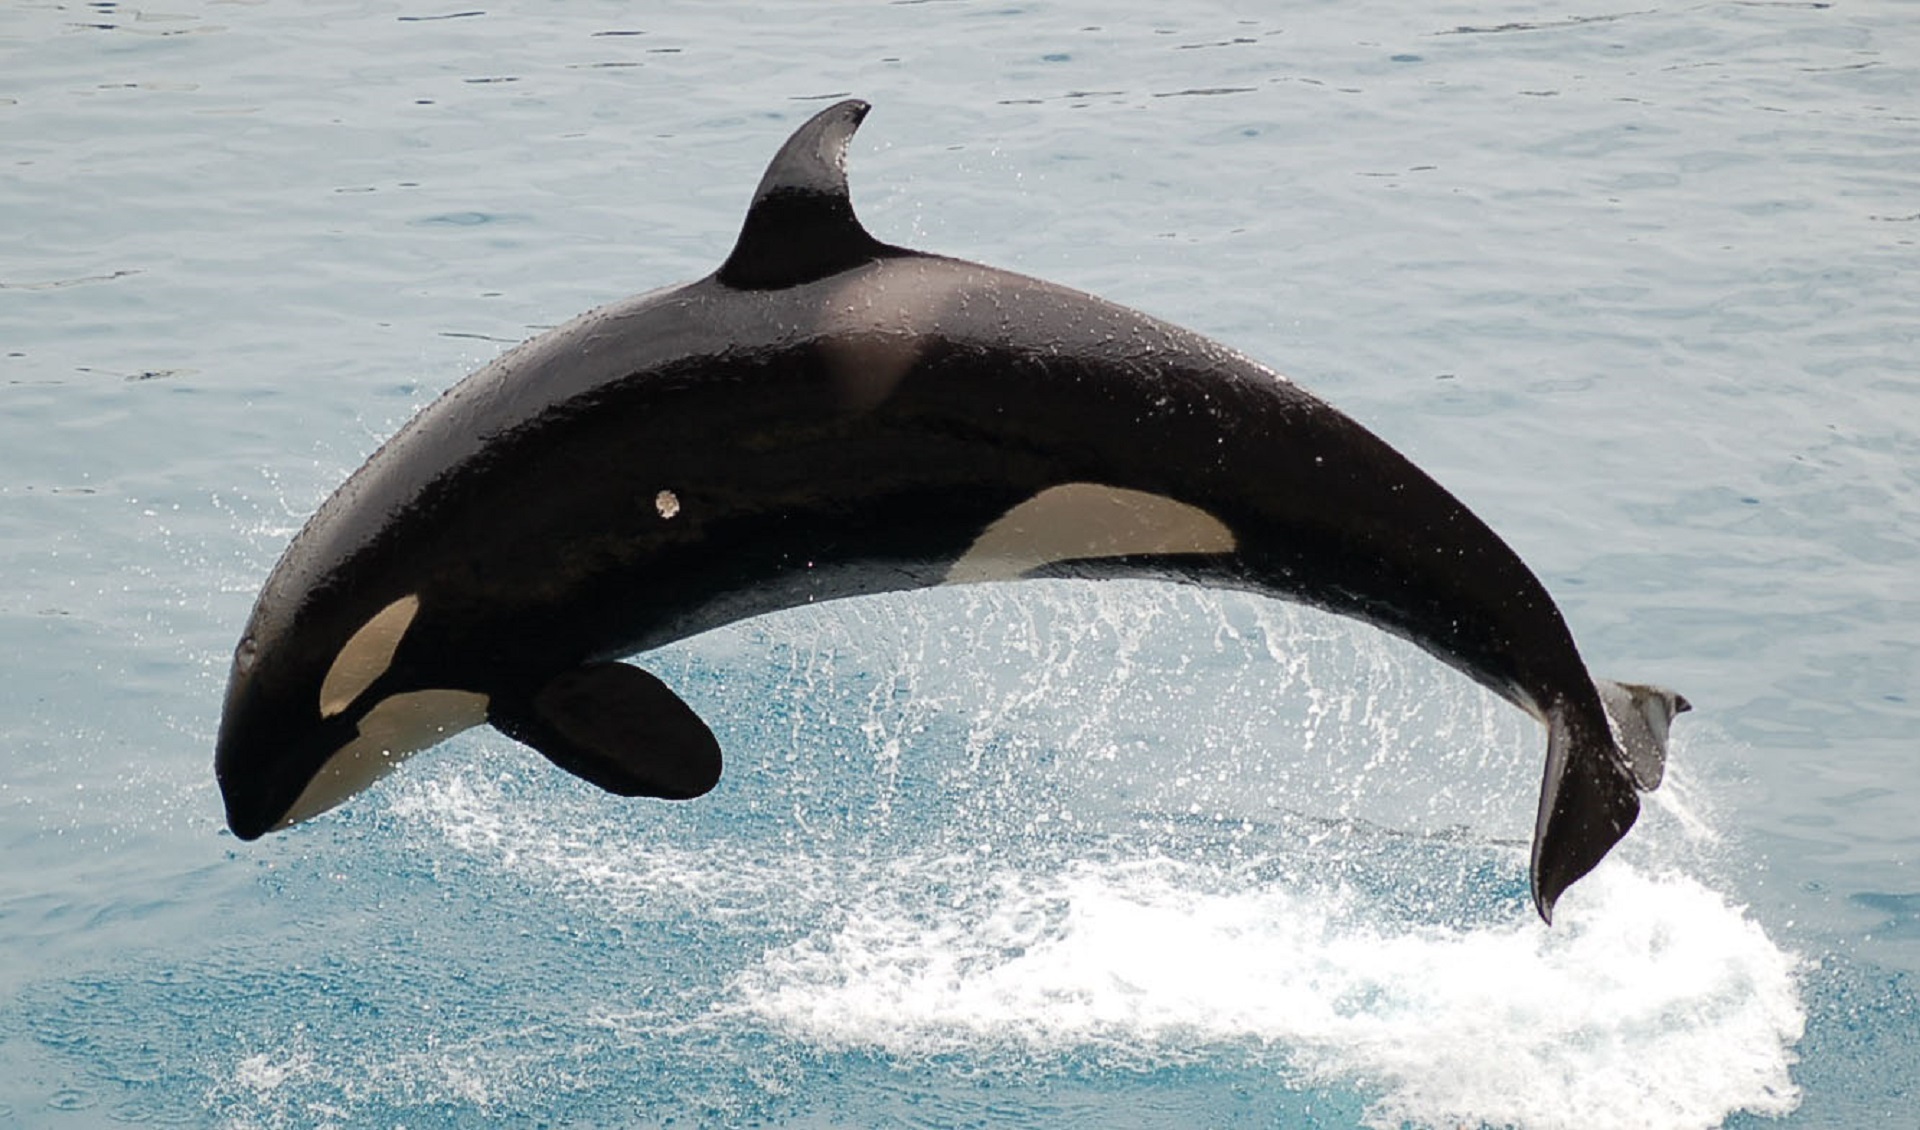
water, ocean, jumping, wildlife, biology, mammal, swimming, marine, vertebrate, whale, dolphin, orca, marine mammal, killer whale, marine biology, spinner dolphin, whales dolphins and porpoises, stenella, common bottlenose dolphin, short beaked common dolphin, rough toothed dolphin, striped dolphin, tucuxi